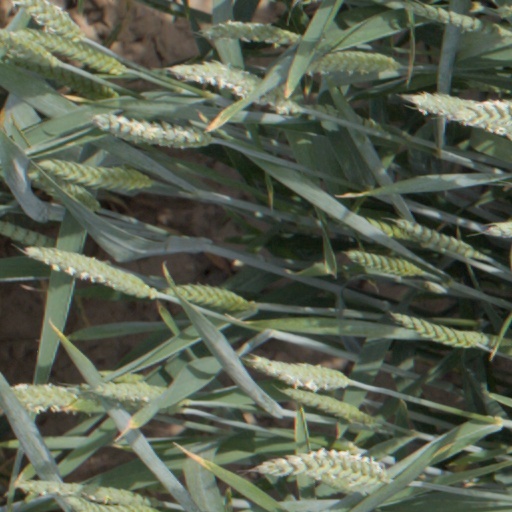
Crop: wheat